La Voz de Houston

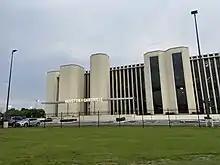
"Houston Chronicle" plant and headquarters, which houses the headquarters of "La Voz de Houston"

La Voz de Houston (Spanish: "The Voice of Houston") is a Spanish-language weekly newspaper distributed by the "Houston Chronicle", and a subsidiary of the "Houston Chronicle". The newspaper's offices are located in the "Houston Chronicle"'s newspaper production plant at the 610 Loop and U.S. Route 59 (Southwest Freeway). This plant is the former "Houston Post" headquarters. Before the "Chronicle" acquisition, the paper was published by the La Voz Publishing Corp., headquartered in Houston.